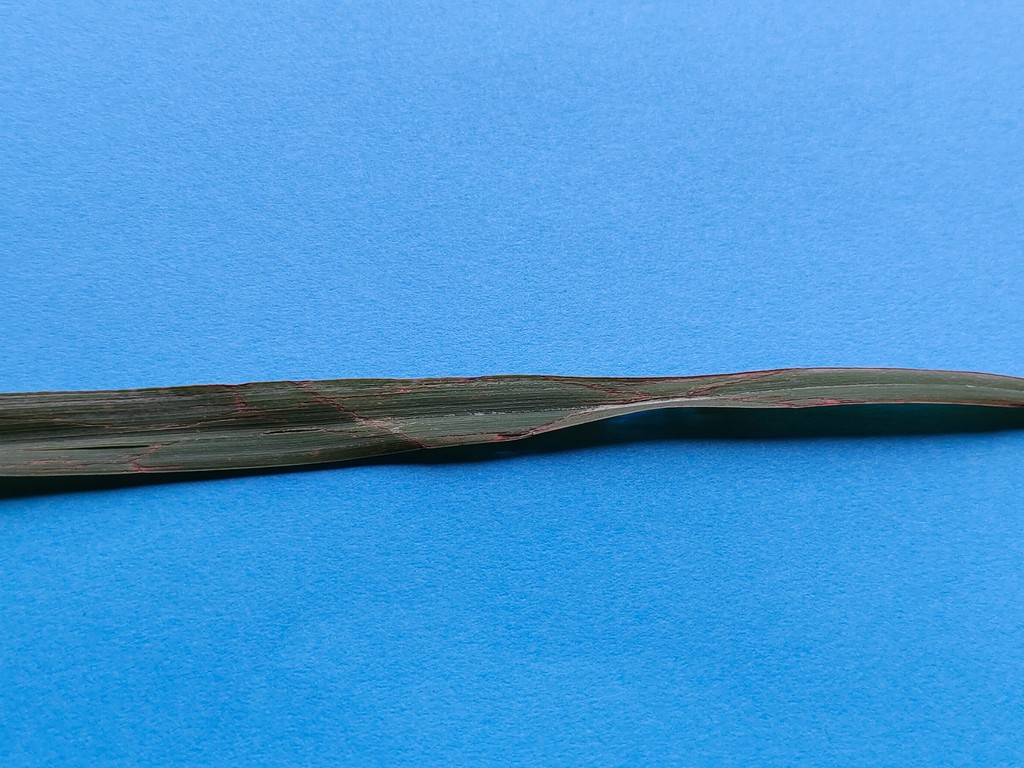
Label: Unhealthy